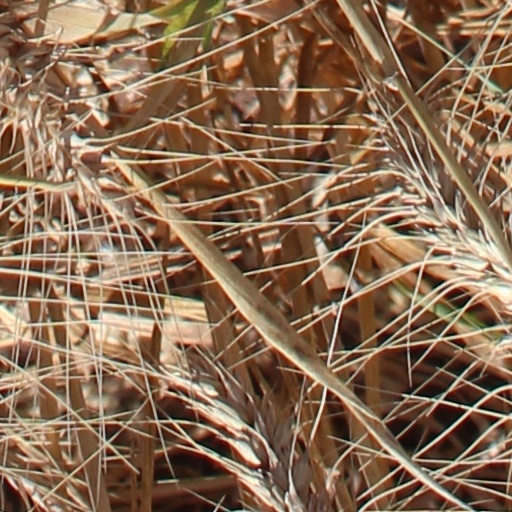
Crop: wheat